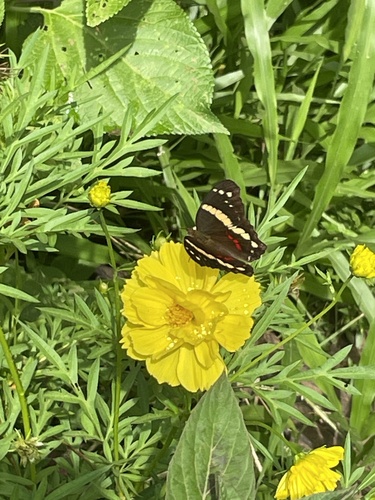
Scientific name: Anartia fatima
Common name: Banded peacock
Family: Nymphalidae
Order: Lepidoptera
Pollinator type: Primary pollinator
Habitat: Open areas and gardens
Geographic range: South America
Conservation status: Least Concern